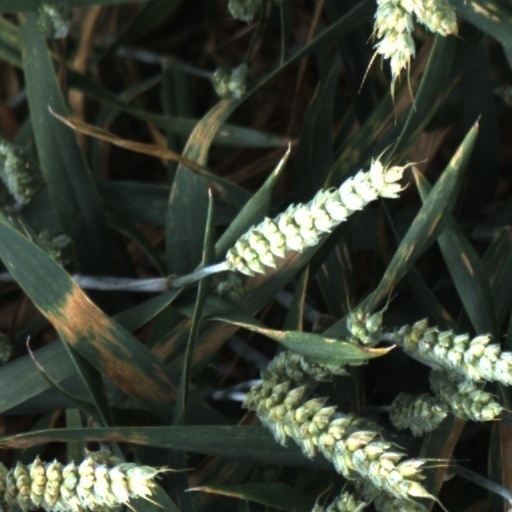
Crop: wheat